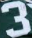
Number: 3